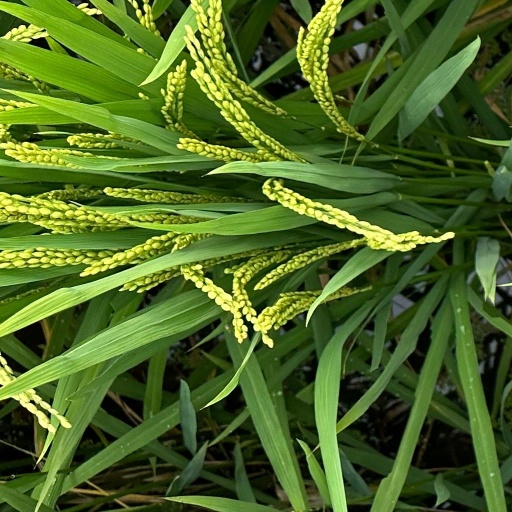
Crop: rice